Kitron

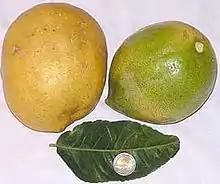
Citron fruits and leaf of Naxos, employed in production of Kitron.

The drink was briefly fashionable during the early 1980s, but today it cannot be easily found outside Naxos due to a shortage of citron trees.